Mark H. Thiemens

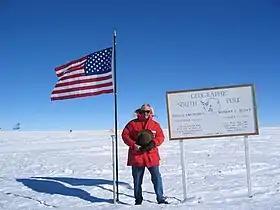
Thiemens at South Pole marker on expedition to dig snow pit for isotope record

Thiemens work in atmospheric chemistry has had extensive impact. The atmospheric chemistry of oxygen isotopes has been used to define atmospheric ozone surface reactions on Mars across billion-year time scales and the oxygen isotopic carbonate record on Mars has been measured to deepen insight into reservoir mixing. Terrestrial atmospheric carbonate aerosol oxygen isotopic measurements allow heterogenous reaction chemistry in both atmospheres to be resolved. Mass independent sulfur isotopes in Mars meteorites were used to show ultra violet SO photochemical reactions in the past Martian atmosphere.